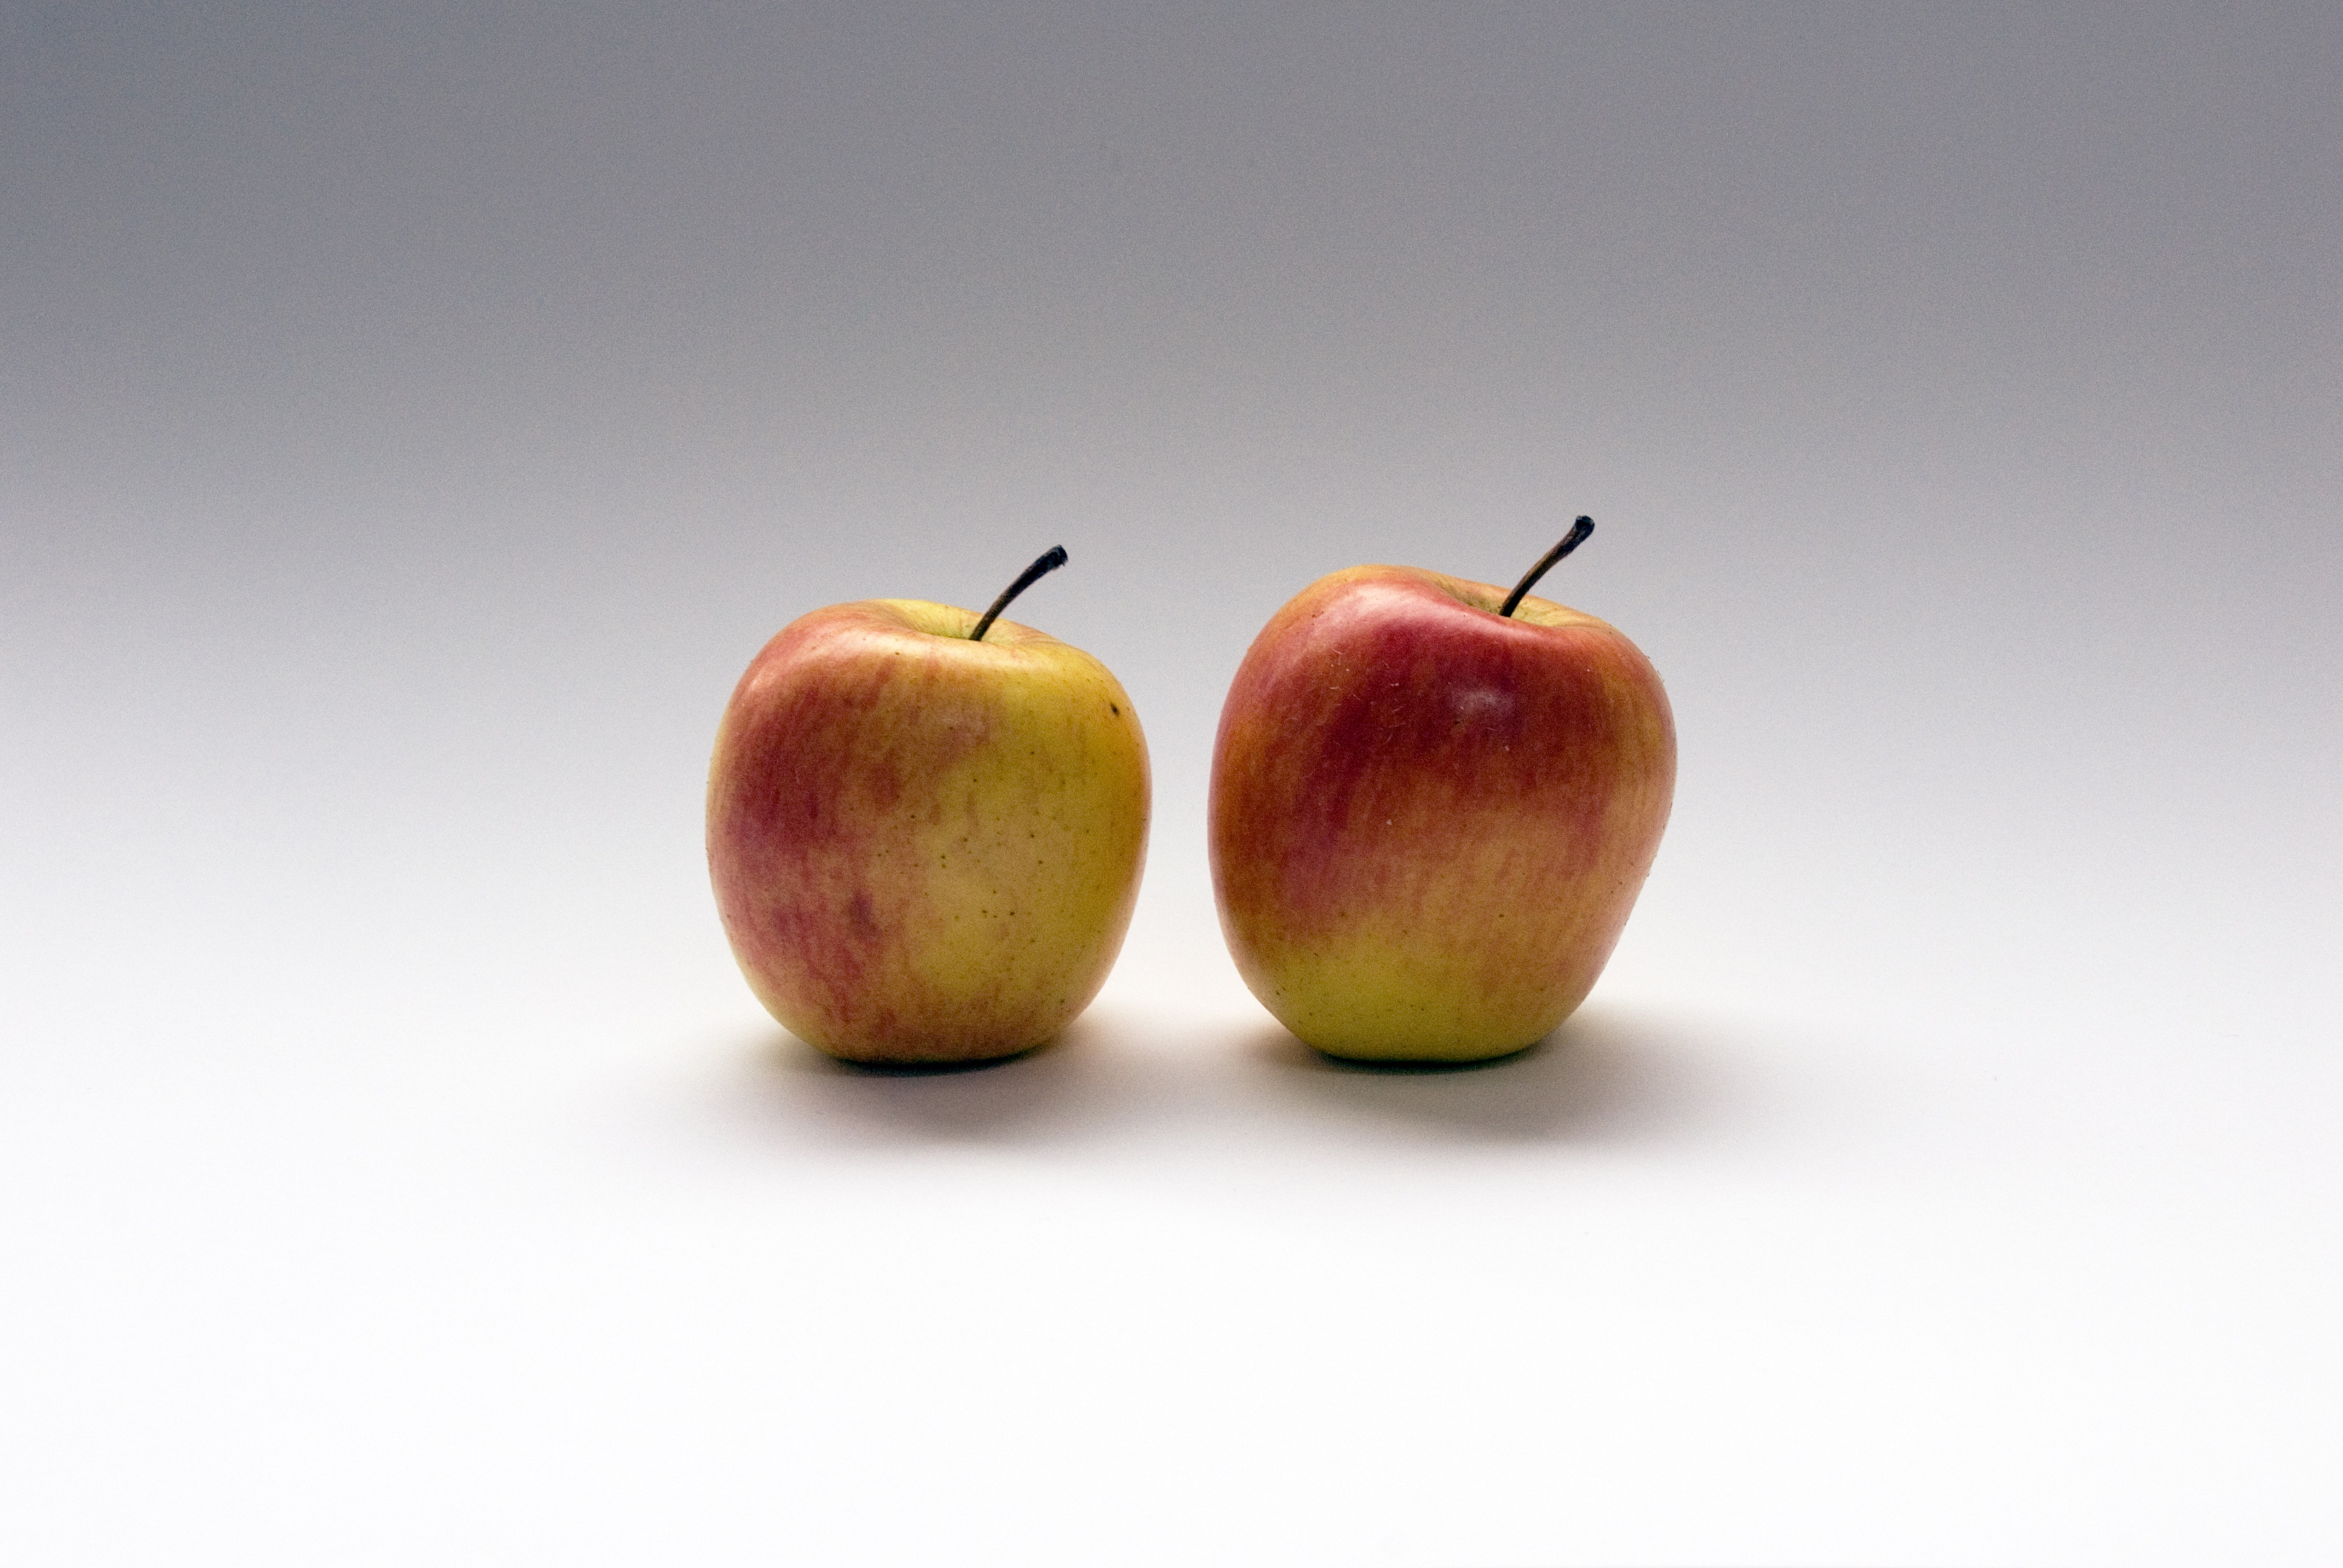
apple, nature, plant, fruit, food, green, red, produce, natural, two, yellow, healthy, eat, delicious, vitamin, apples, pair, flowering plant, rose family, still life photography, land plant, rose order